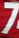
Number: 7